Dagný Brynjarsdóttir

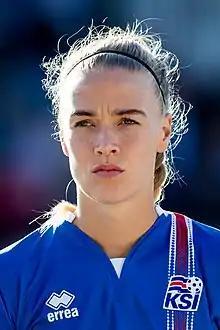
Dagný Brynjarsdóttir in October 2017.

Dagný Brynjarsdóttir (born 10 August 1991) is an Icelandic professional footballer who plays for West Ham United in the FA Women's Super League and the Iceland national team. She previously played for Bayern Munich, Portland Thorns, Selfoss, and collegiate soccer for the Florida State Seminoles.